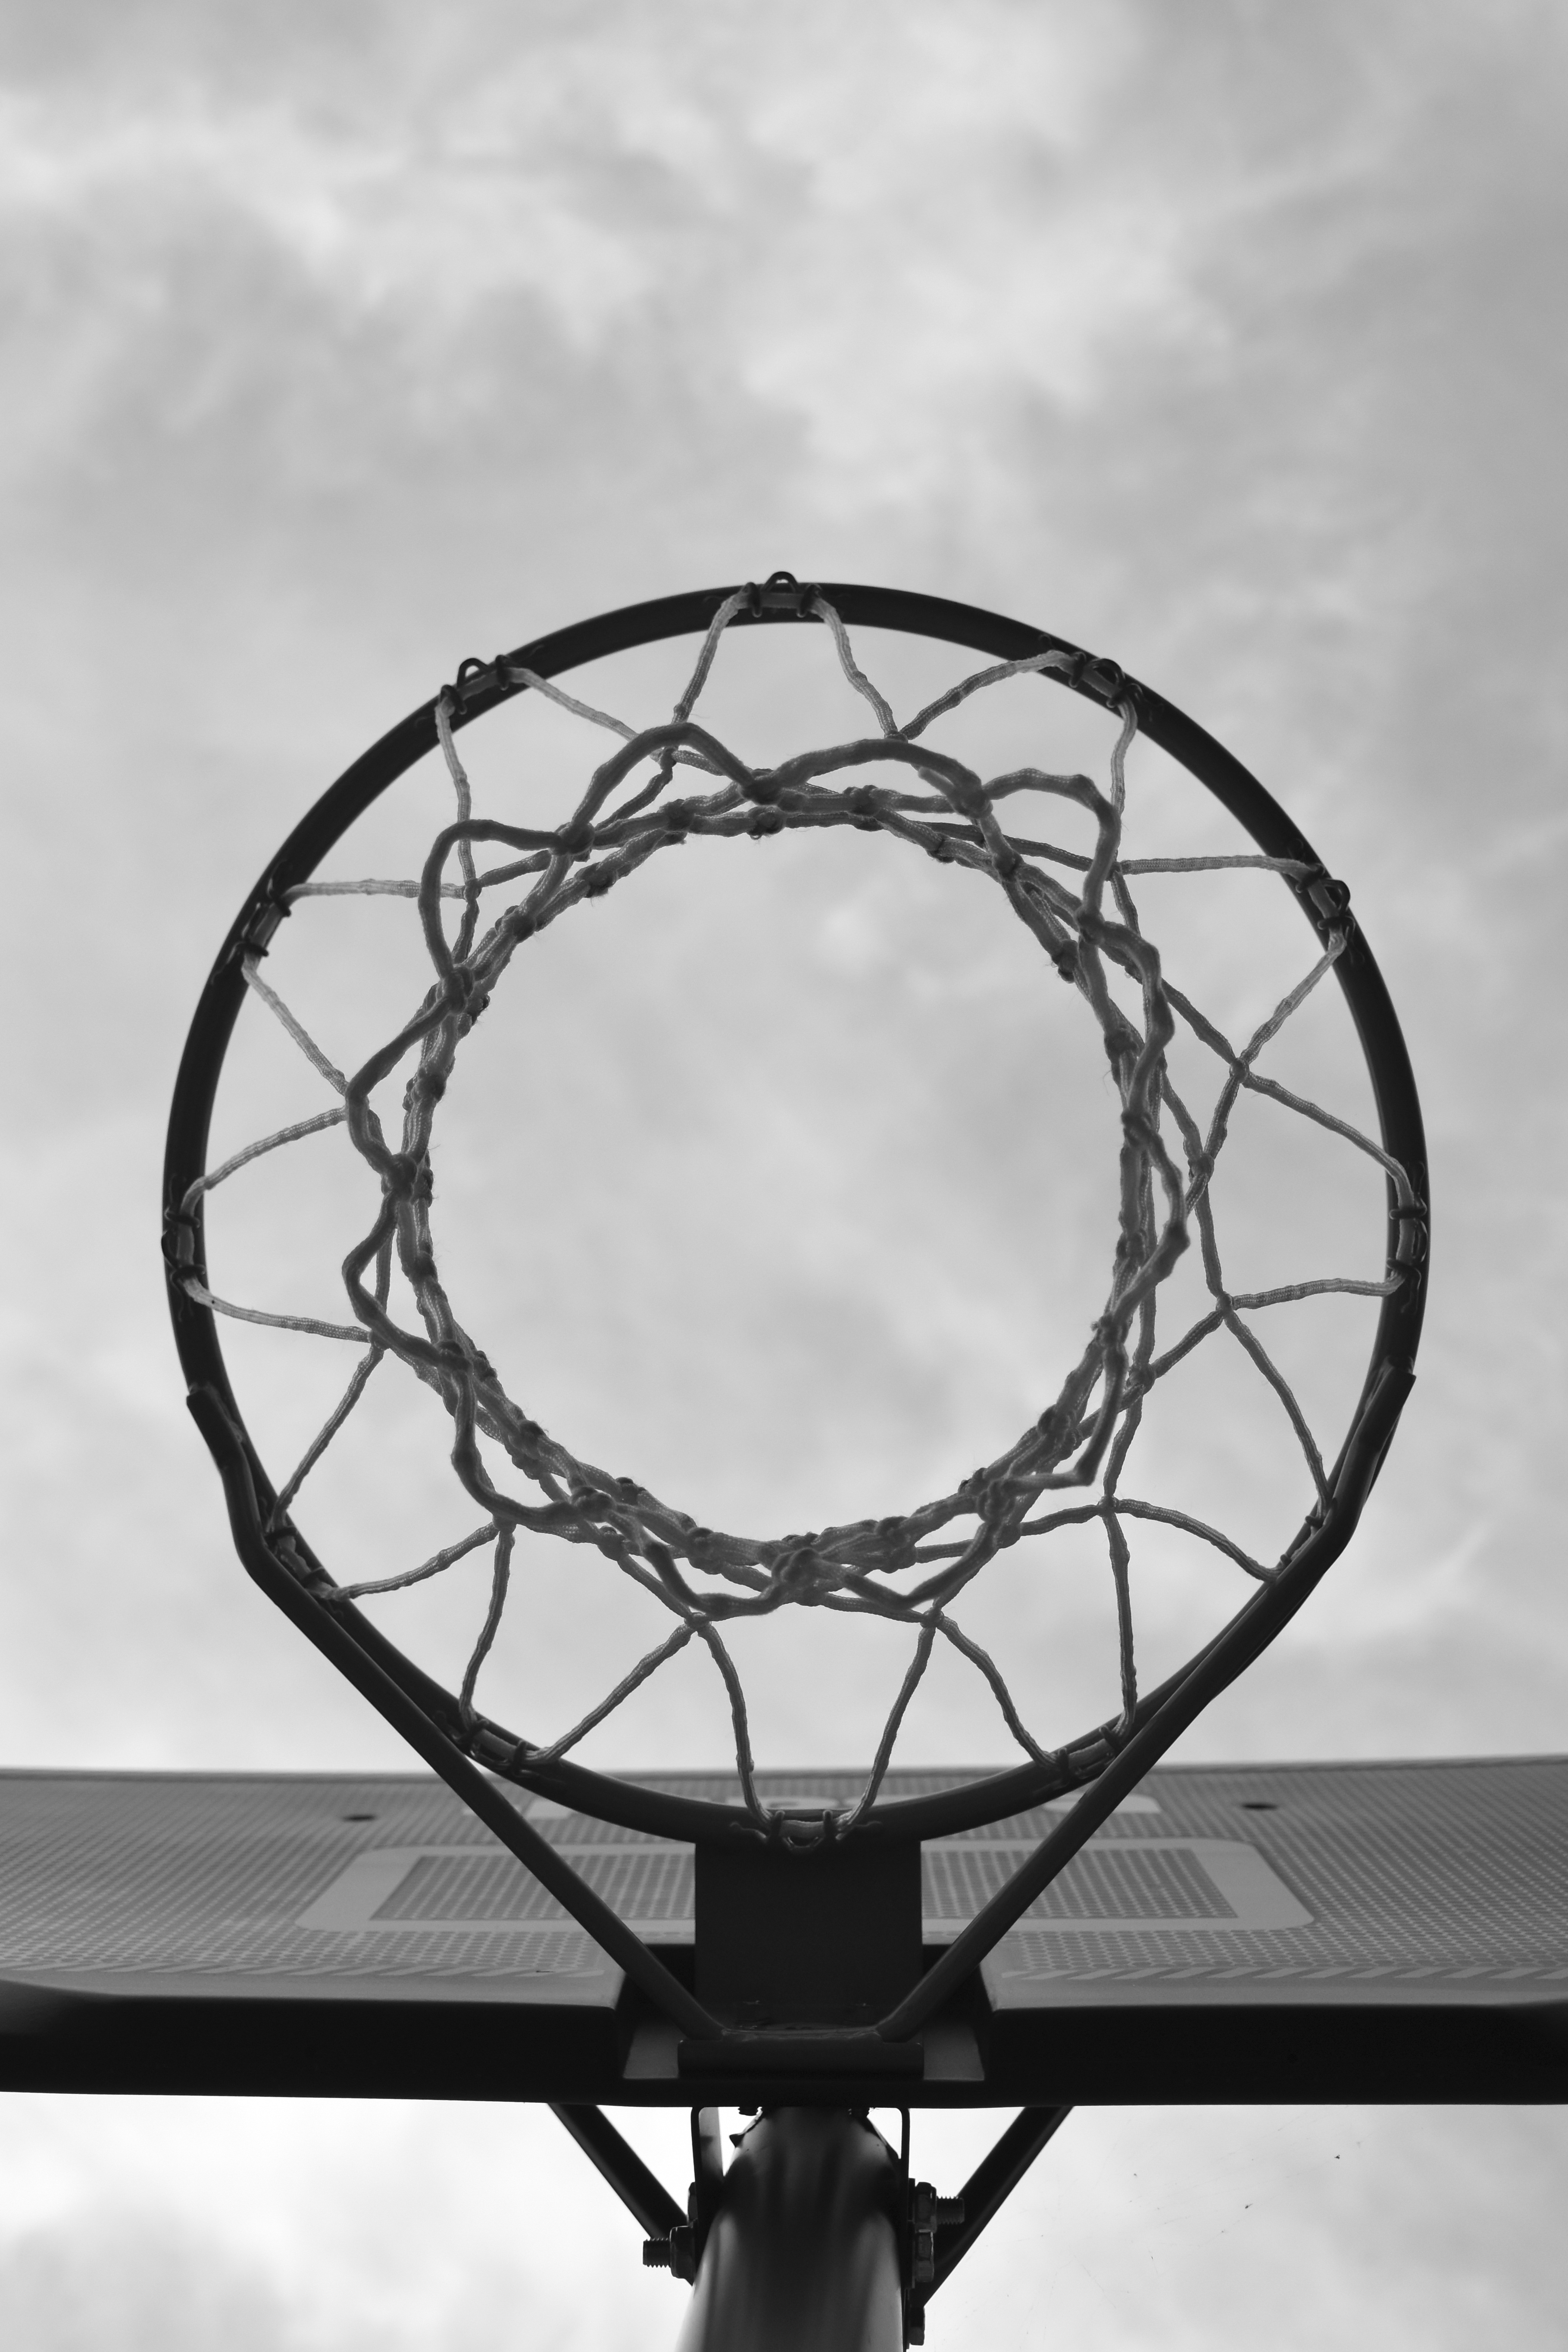
light, black and white, white, sport, wheel, urban, line, basketball, black, monochrome, basket, circle, net, symmetry, iron, shape, bicycle wheel, monochrome photography, electronics accessory